Rodion Malinovsky

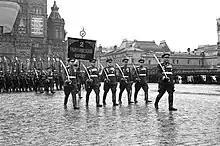
Malinovsky leading a contingent from the 2nd Ukrainian Front at the Moscow Victory Parade of 1945.

In May 1944, Malinovsky was transferred to the 2nd Ukrainian Front. He expelled the Germans from the remaining Soviet territory and participated in an unsuccessful invasion of the Balkans (the first Jassy–Kishinev Offensive) together with Marshal Ivan Konev and Army General Fyodor Tolbukhin (who received Malinovsky's former command over the smaller 3rd Ukrainian Front). However, during the second Jassy–Kishinev Offensive in late August and early September 1944, Malinovsky unleashed a highly successful Soviet version of the Blitzkrieg. Together with Tolbukhin, he destroyed or captured some 215,000 German, and 200,000 Romanian troops, forcing Romania to overthrow pro-German "Conducător" Ion Antonescu, and switch from the Axis to the Allies camp ("see Romania during World War II"). A triumphant Stalin recalled Malinovsky to Moscow, and on 10 September 1944 made him Marshal of the Soviet Union. Malinovsky was also nominal head of the Allied Commission in Romania (represented by Vladislav Petrovich Vinogradov).